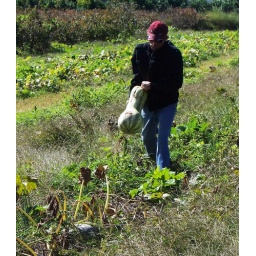
Danny in the pumpkin patch with a green striped cushaw squash.